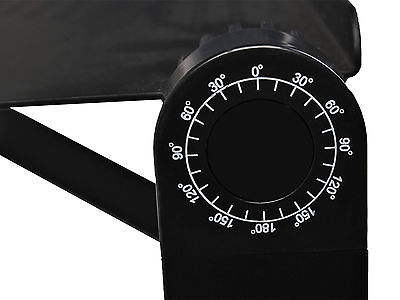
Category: table